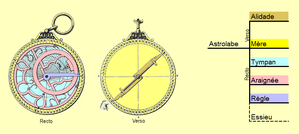
Organigramme d'un astrolabe planisphérique.
L'astrolabe planisphérique, communément appelé astrolabe, est un instrument astronomique d'observation et de calcul analogique. Instrument aux fonctions multiples, il permet notamment de mesurer la hauteur des étoiles, dont le Soleil, et ainsi de déterminer l'heure de l'observation et la direction de l'astre. Sa conception, dont les origines remontent à l'Antiquité, perfectionnée par les civilisations arabes, s'appuie sur une projection plane de la voûte céleste et de la sphère locale, dite projection stéréographique.